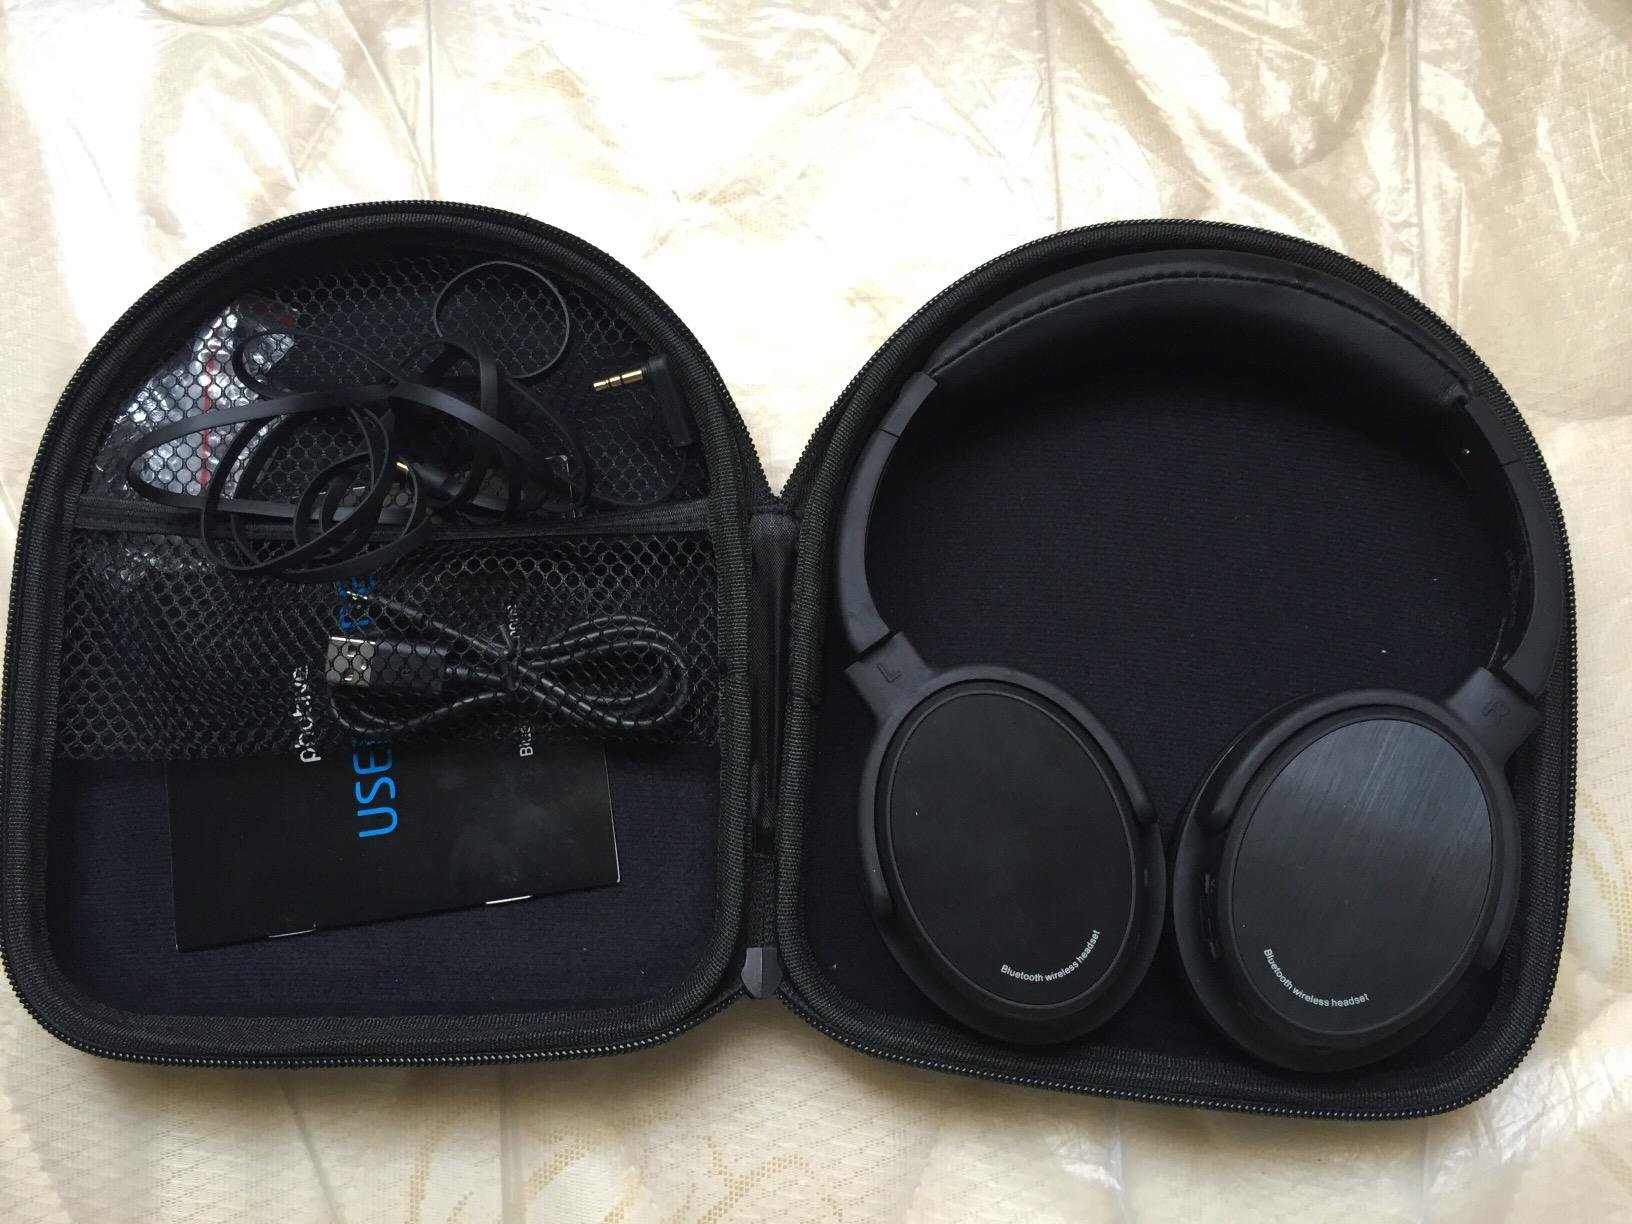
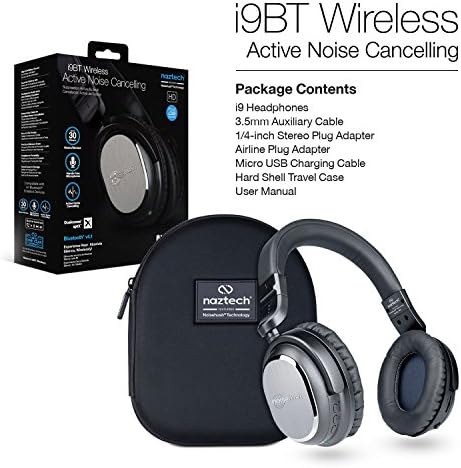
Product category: headphones
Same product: no